Council of People's Commissars (Ukraine)

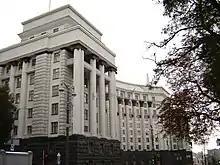
Government Building in Kiev

After liberation of Ukraine from Denikin's Army in February 1920 was introduced the new composition of the council.